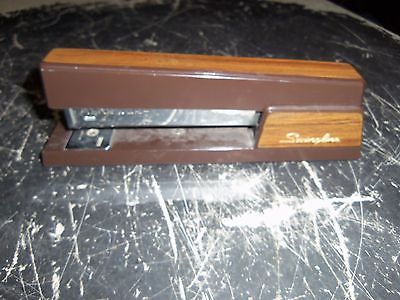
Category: stapler